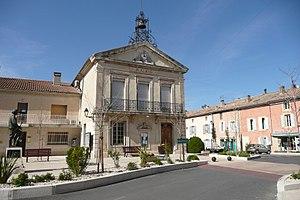
Mairie à Athen des Paluds.
Althen-des-Paluds est une commune française située dans le département de Vaucluse, en région Provence-Alpes-Côte d'Azur.